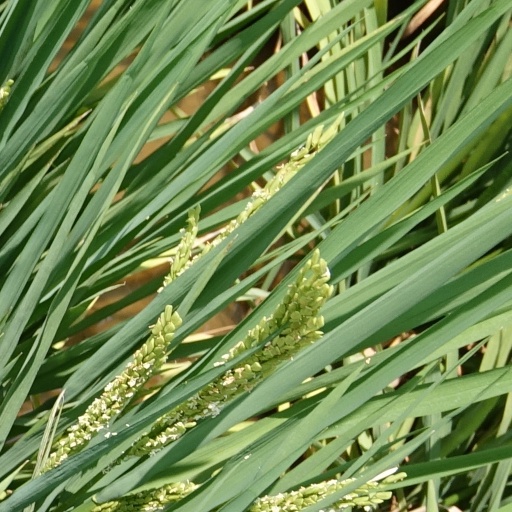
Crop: rice